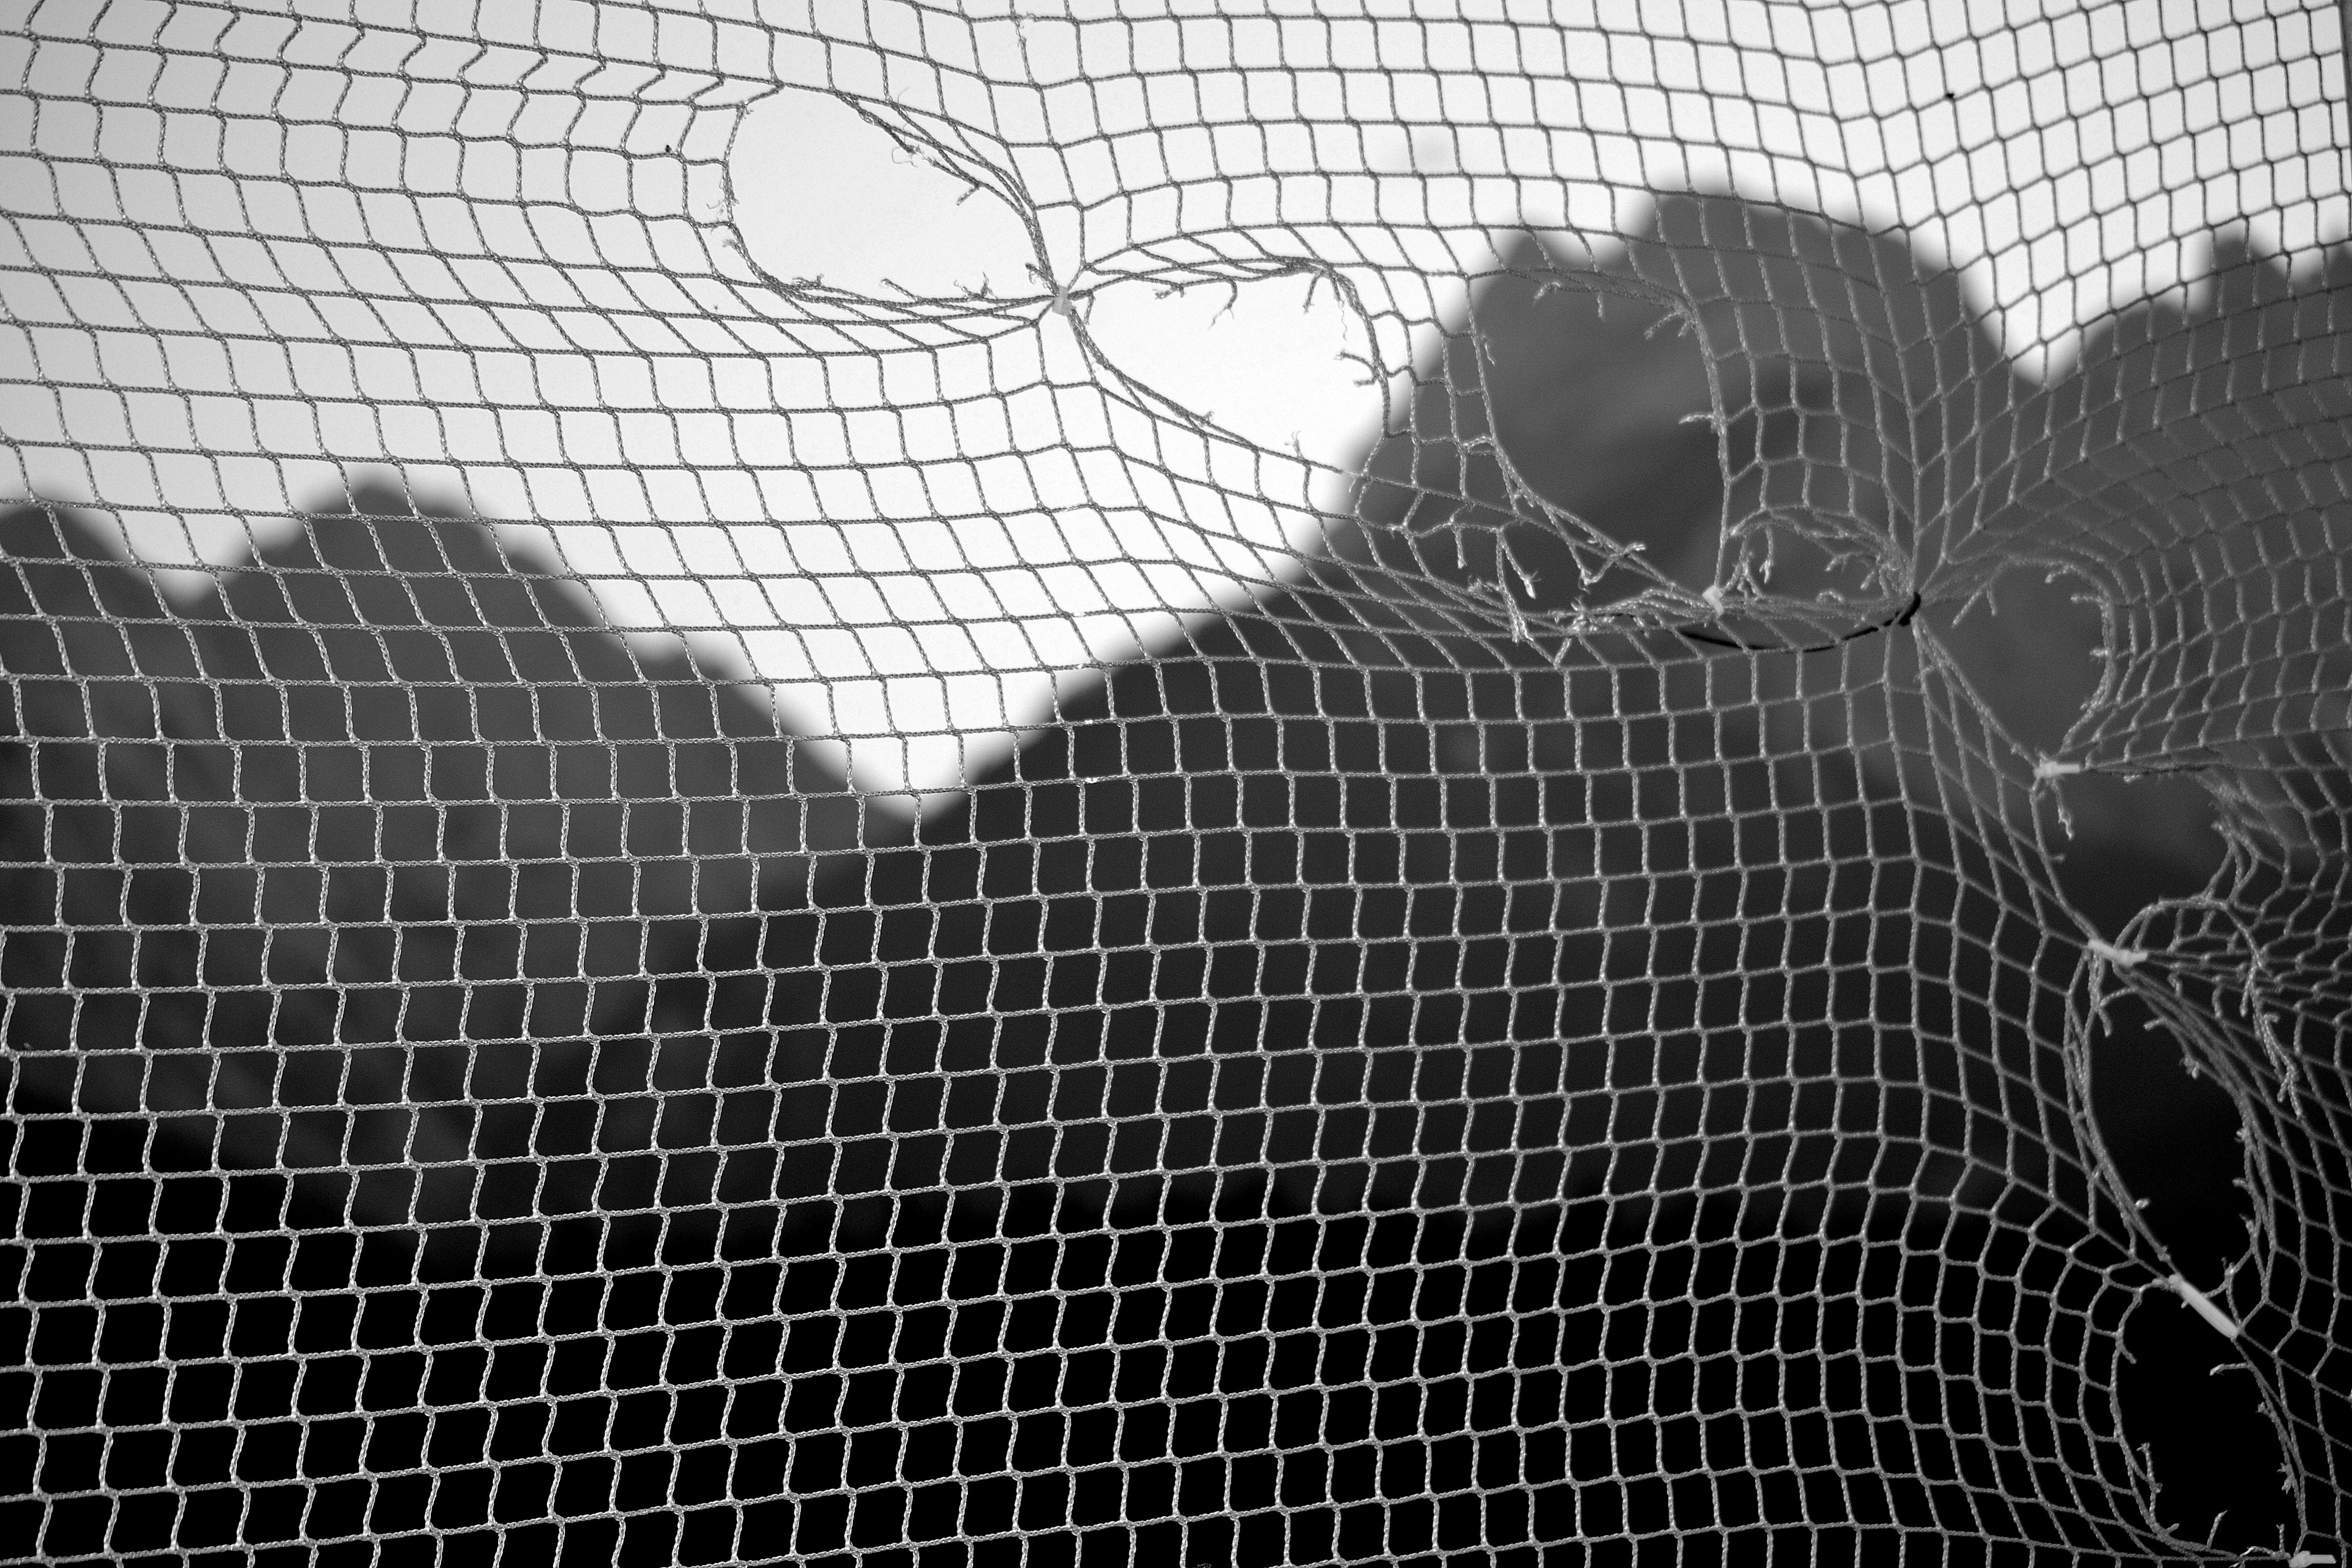
black and white, sunset, texture, web, pattern, line, darkness, black, monochrome, circle, art, sketch, drawing, mountains, symmetry, shape, monochrome photography